Bagism

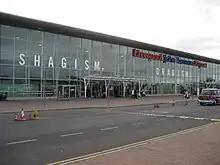
Front windows of Liverpool John Lennon Airport in 2006

Bagism is a satire of prejudice, where by living in a bag a person could not be judged on their bodily appearance. Bagism was created by John Lennon and Yoko Ono as part of their extensive peace campaign in the late 1960s. The intent of bagism was to satirize prejudice and stereotyping. Bagism involved wearing a bag over one's entire body. According to John and Yoko, by living in a bag, a person could not be judged by others on the basis of skin colour, gender, hair length, attire, age, or any other such attributes. It was presented as a form of total communication: instead of focusing on outward appearance, the listener would hear only the bagist's message.